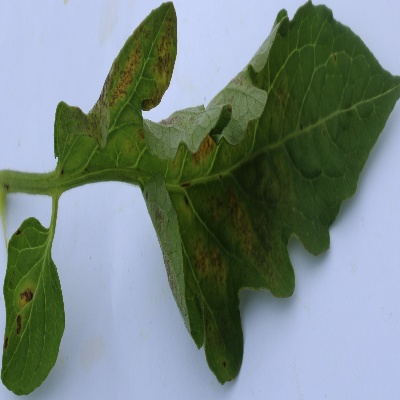
Crop: Tomato
Condition: septoria leaf spot